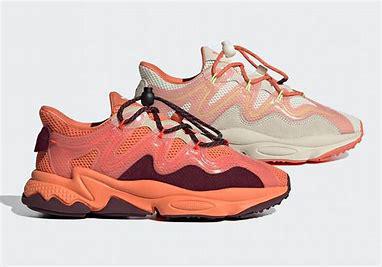
Brand: adidas
Model: originals Adidas Originals Ozweego